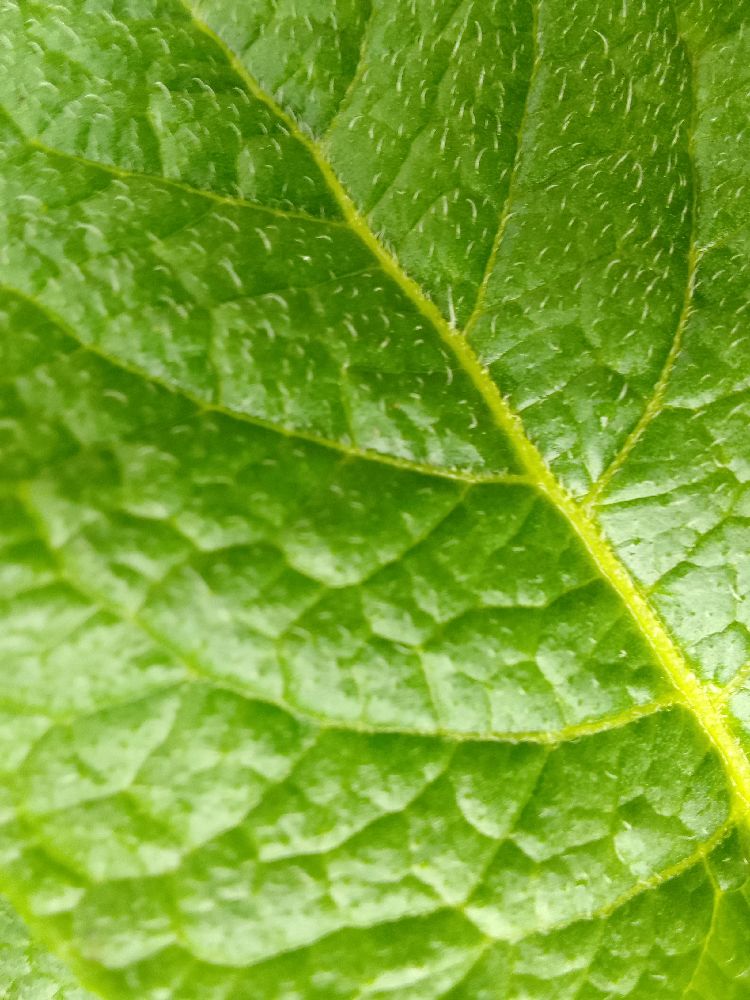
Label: Healthy